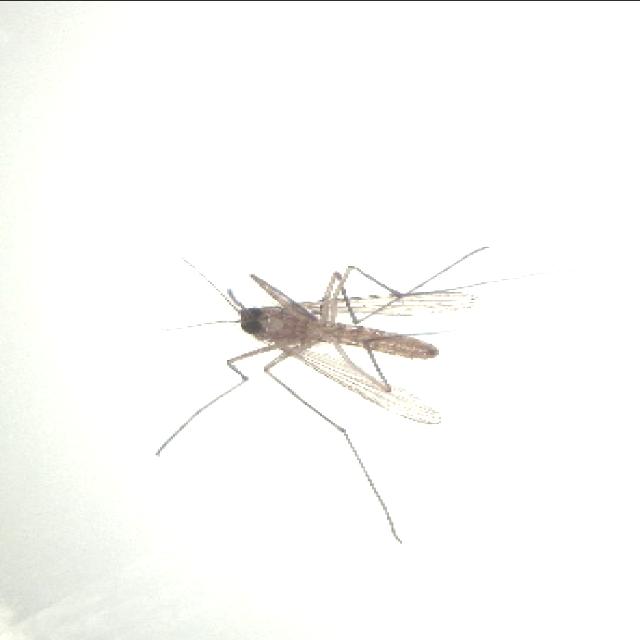
Species: culex_pipiens